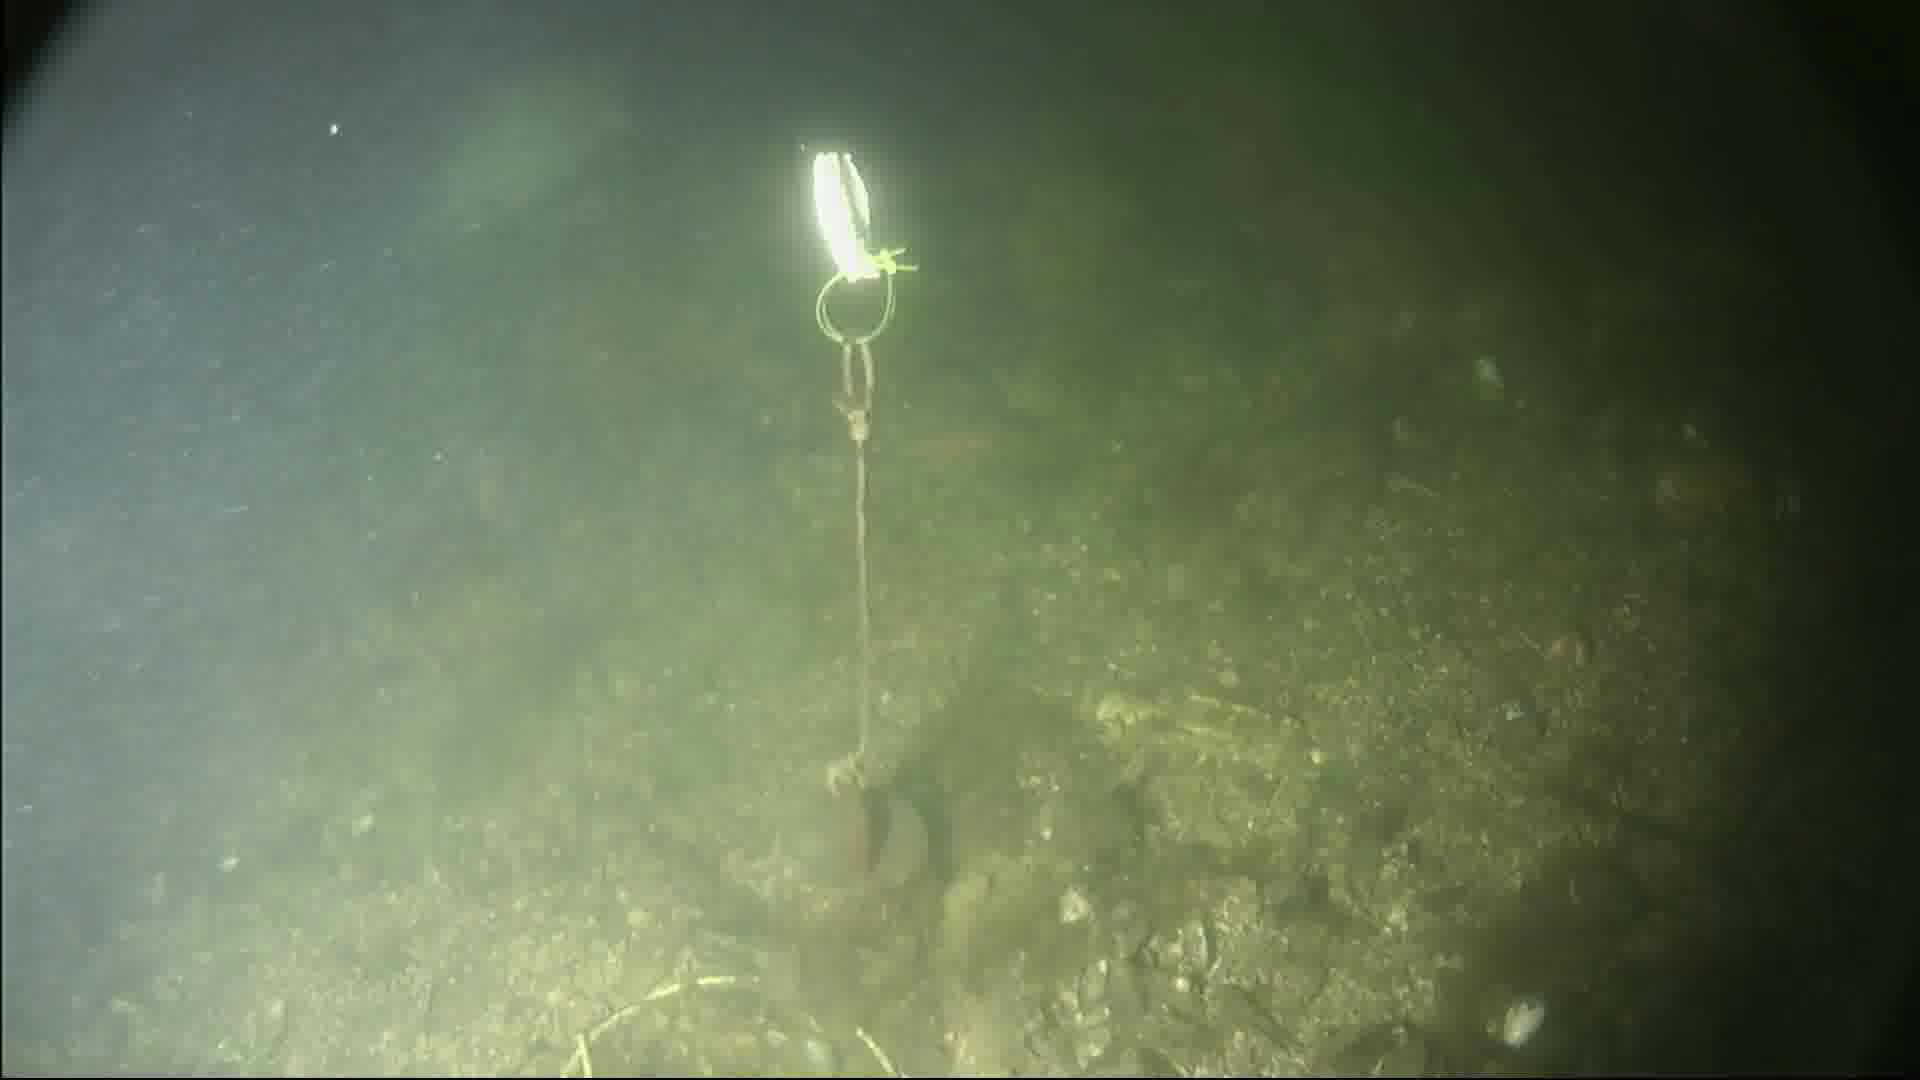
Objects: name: fish